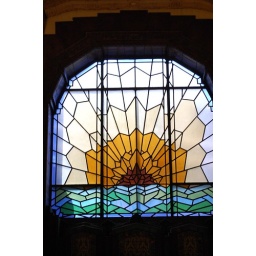
Stain glass window in Marine Building